Flyway

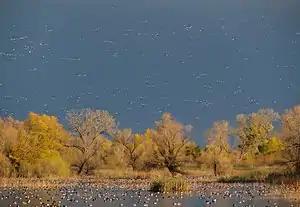
Waterfowl arriving in California's Central Valley, a staging point on the Pacific Flyway

A flyway is a flight path used by large numbers of birds while migrating between their breeding grounds and their overwintering quarters. Flyways generally span continents and often pass over oceans. Although applying to any species of migrating bird, the concept was first conceived and applied to waterfowl and shore birds. The flyways can be thought of as wide arterial highways to which the migratory routes of different species are tributaries. An alternative definition is that a flyway is the entire range of a migratory bird, encompassing both its breeding and non-breeding grounds, and the resting and feeding locations it uses while migrating. There are four major north–south flyways in North America and six covering Eurasia, Africa, and Australasia.